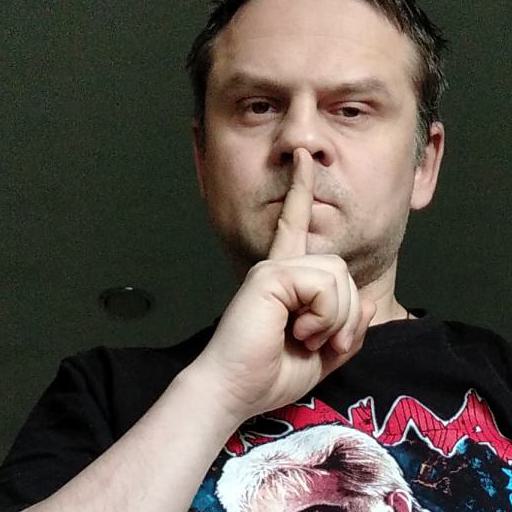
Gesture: mute